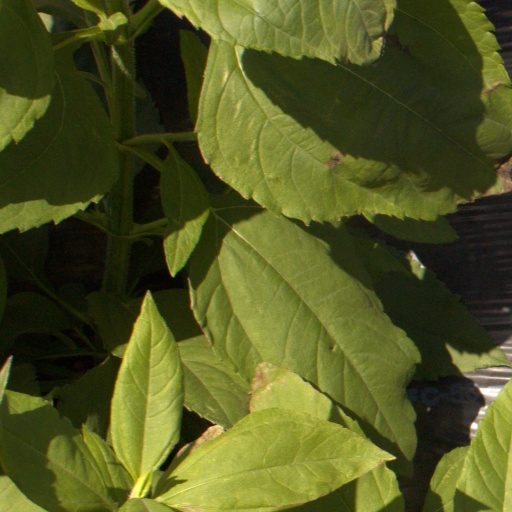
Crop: Jerusalem artichoke